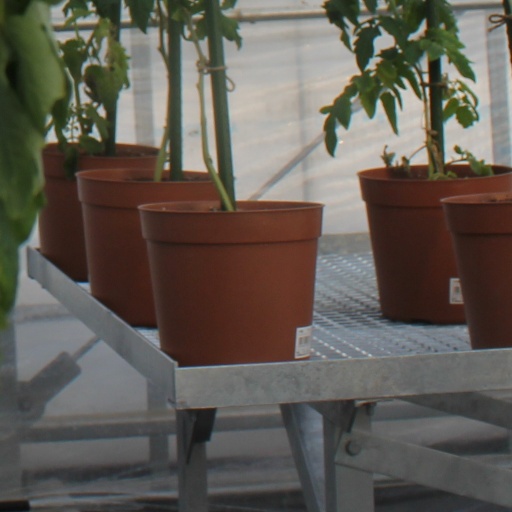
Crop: tomato